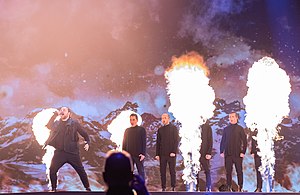
Oto Nemsadze
Oto Nemsadze (2019)
Oto Nemsadze er en georgisk sanger. Han skal repræsentere sit land ved Eurovision Song Contest 2019 med sangen "Sul tsin iare". Han vandt rettigheden ved at vinde Georgian Idol den 3. marts 2019. Men han kvalificerede sig ikke til finalen.